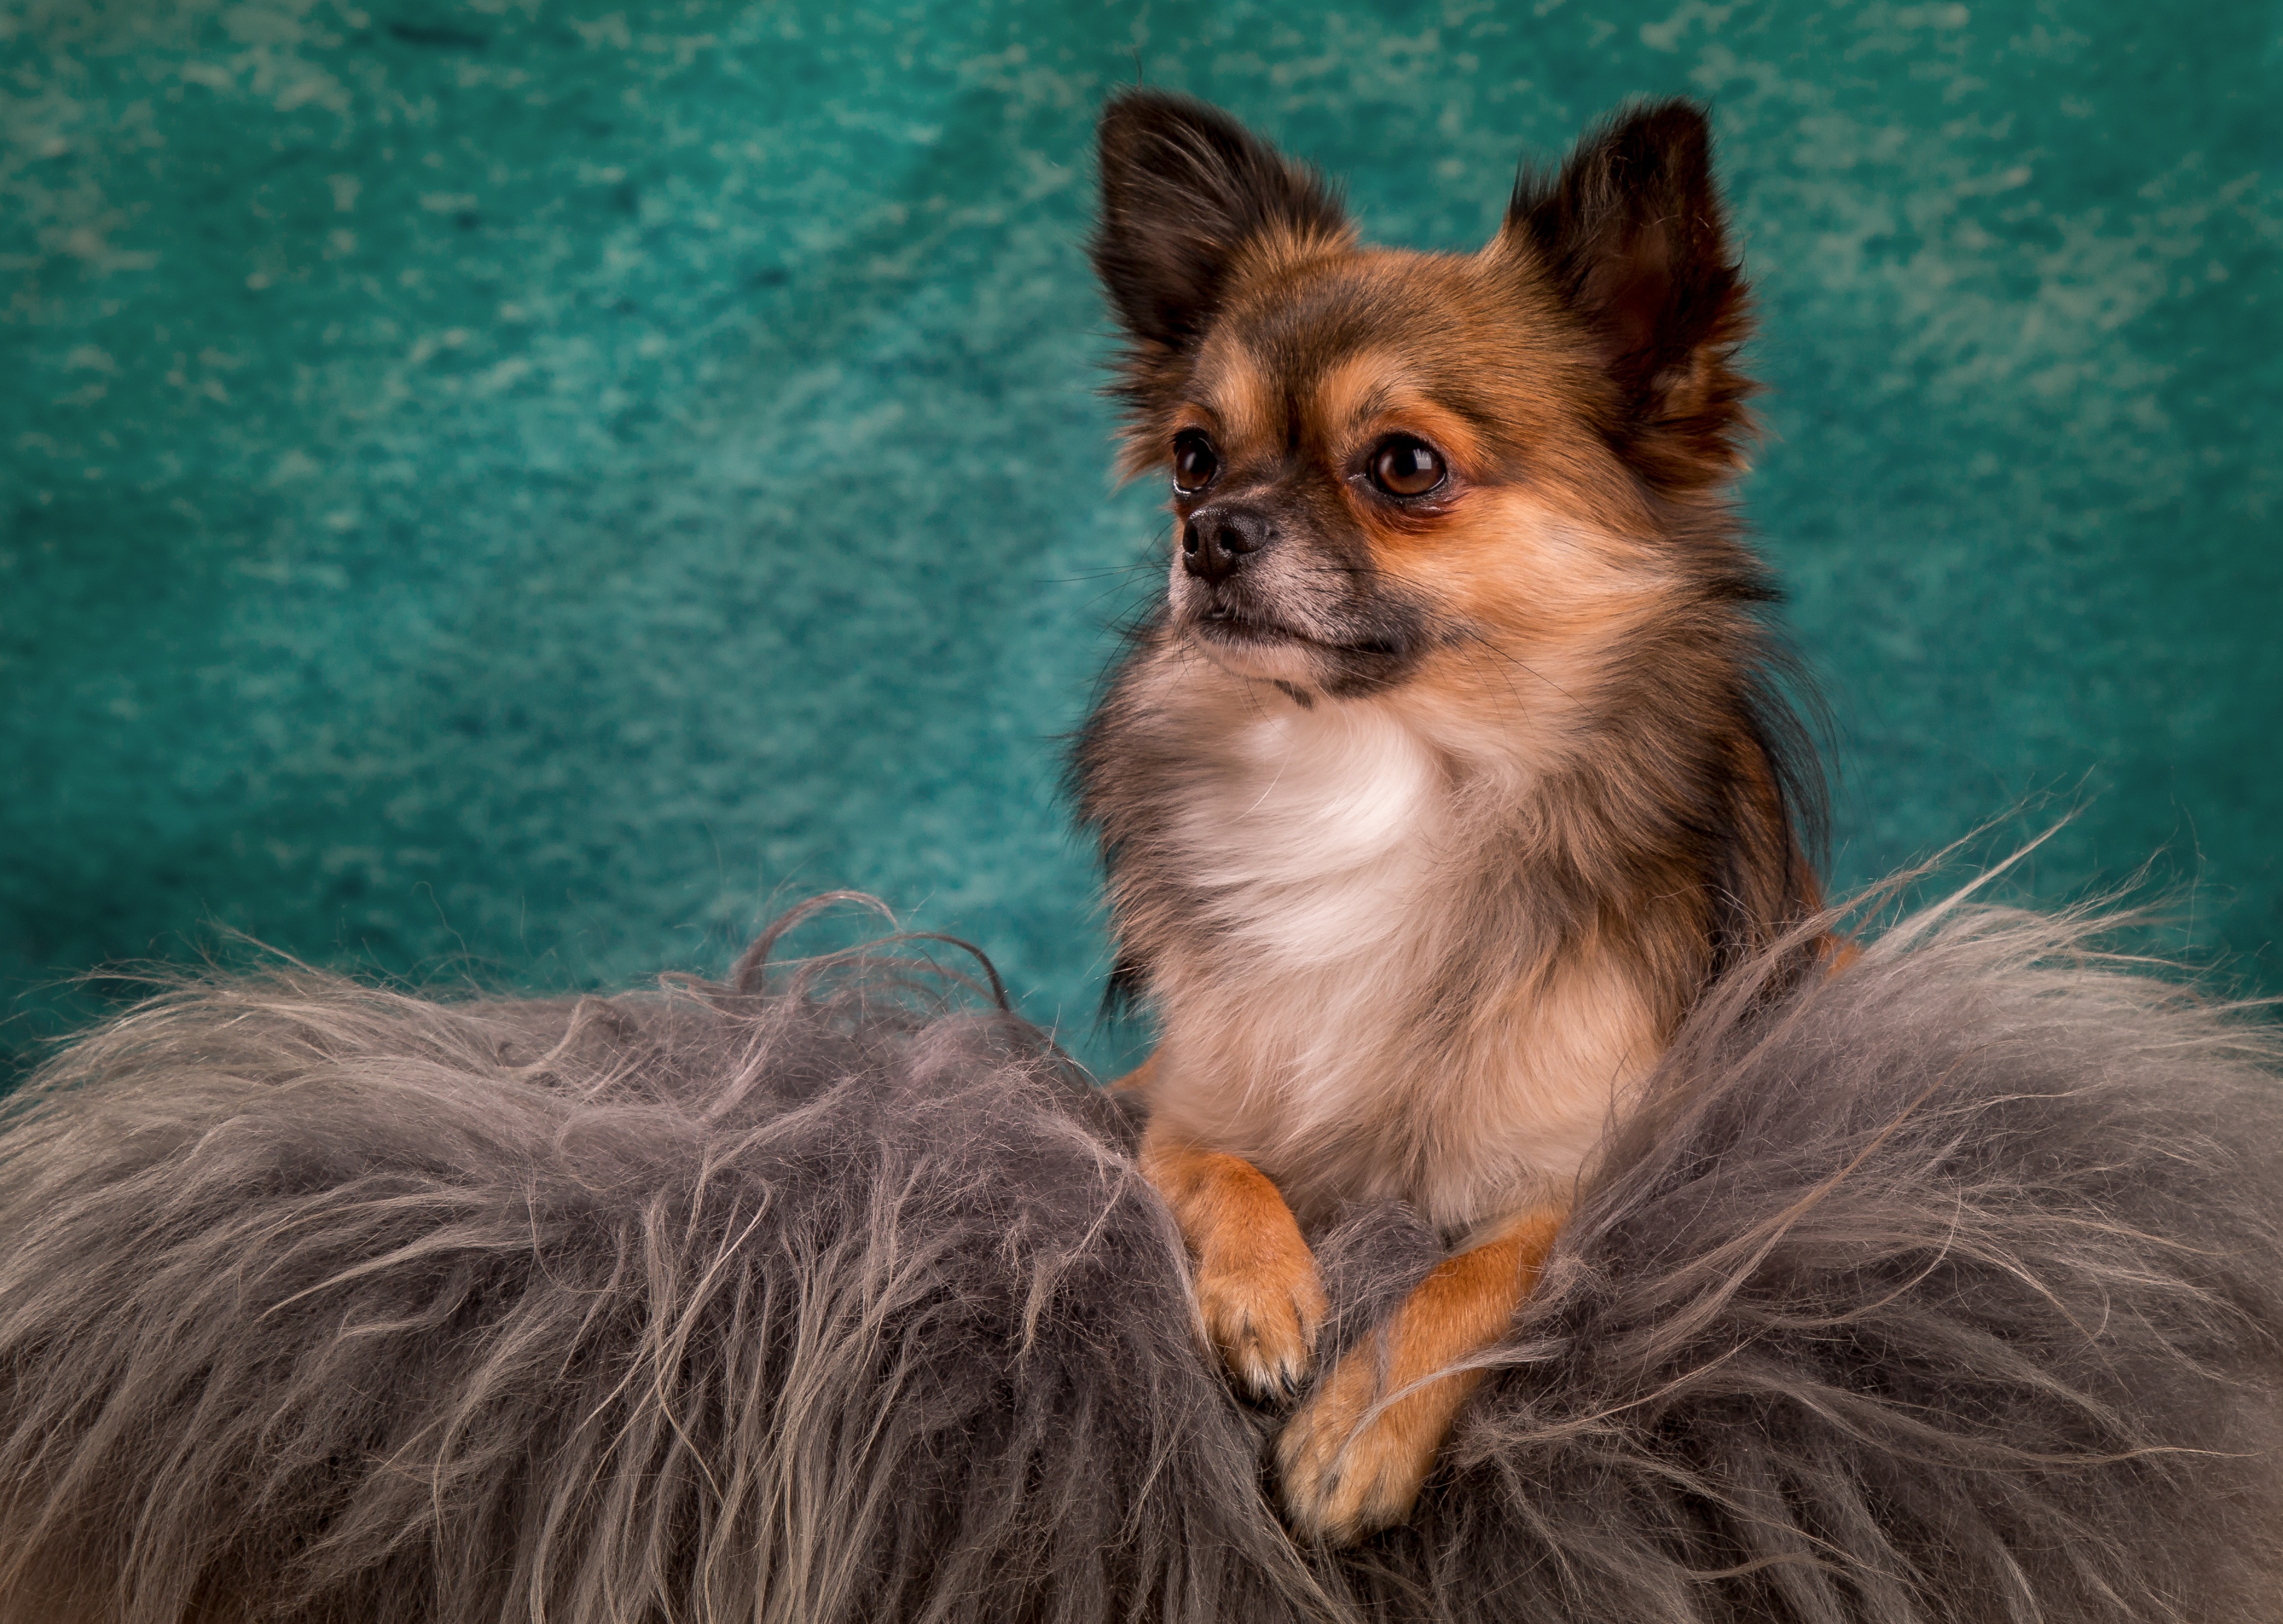
dog, cute, small, mammal, hairy, vertebrate, chihuahua, dog breed, small dog, chiwawa, dog like mammal, carnivoran, russkiy toy